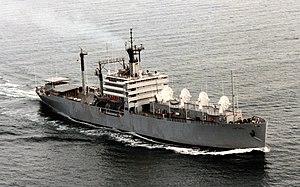
Un bâtiment d'essais et mesure, ou bâtiment traceur, est un navire équipé d'antennes-radar et d'électronique permettant de suivre des missiles, rockets, fusées ou satellites.